Liam Hemsworth

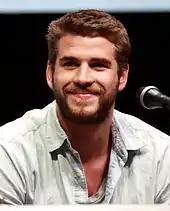
Hemsworth at 2013 San Diego ComicCon

Hemsworth is the ambassador of the Australian Childhood Foundation. Hemsworth talked about his association with the foundation, "I have the best parents you can have. They have worked in child protection for twenty years and have only ever given me encouragement and support. The world is a scary enough place as it is for children. It is important that home should always be a safe place for them." When asked if he believed he was a hero to children, Hemsworth said he did not know, but that he would like to be a good role model.